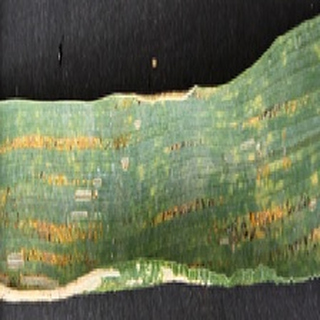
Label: wheat_yellow_rust